Marine Le Pen

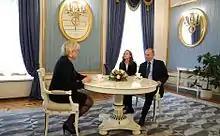
Marine Le Pen and Vladimir Putin in Moscow on 24 March 2017

Marine Le Pen announced her candidacy for the 2017 French presidential election on 8 April 2016. She appointed FN Senator David Rachline as her campaign manager. The FN had difficulty finding funding because of the refusal of French banks to provide credit. Instead, the FN borrowed 9 million from the First Czech-Russian Bank in Moscow in 2014, despite European Union sanctions placed on Russia following the annexation of Crimea. In February 2016, the FN asked Russia for another loan, this time of 27 million, but the second loan was not paid.